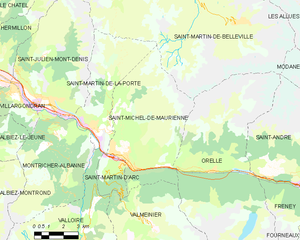
Carte des communes françaises Saint-Michel-de-Maurienne
Saint-Michel-de-Maurienne est une commune française située dans le département de la Savoie, en région Auvergne-Rhône-Alpes.